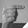
ASL letter: G